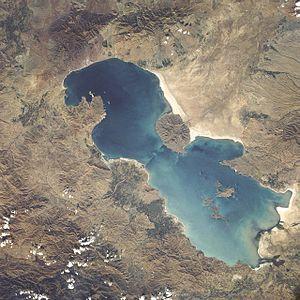
Le lac d'Ourmia ou Orumieh est un lac salé au nord-ouest de l’Iran, dans l’Azerbaïdjan iranien. Plus grand lac d’Iran, il fait partie du parc national du même nom.
Cet article recense les zones humides d'Iran concernées par la convention de Ramsar.